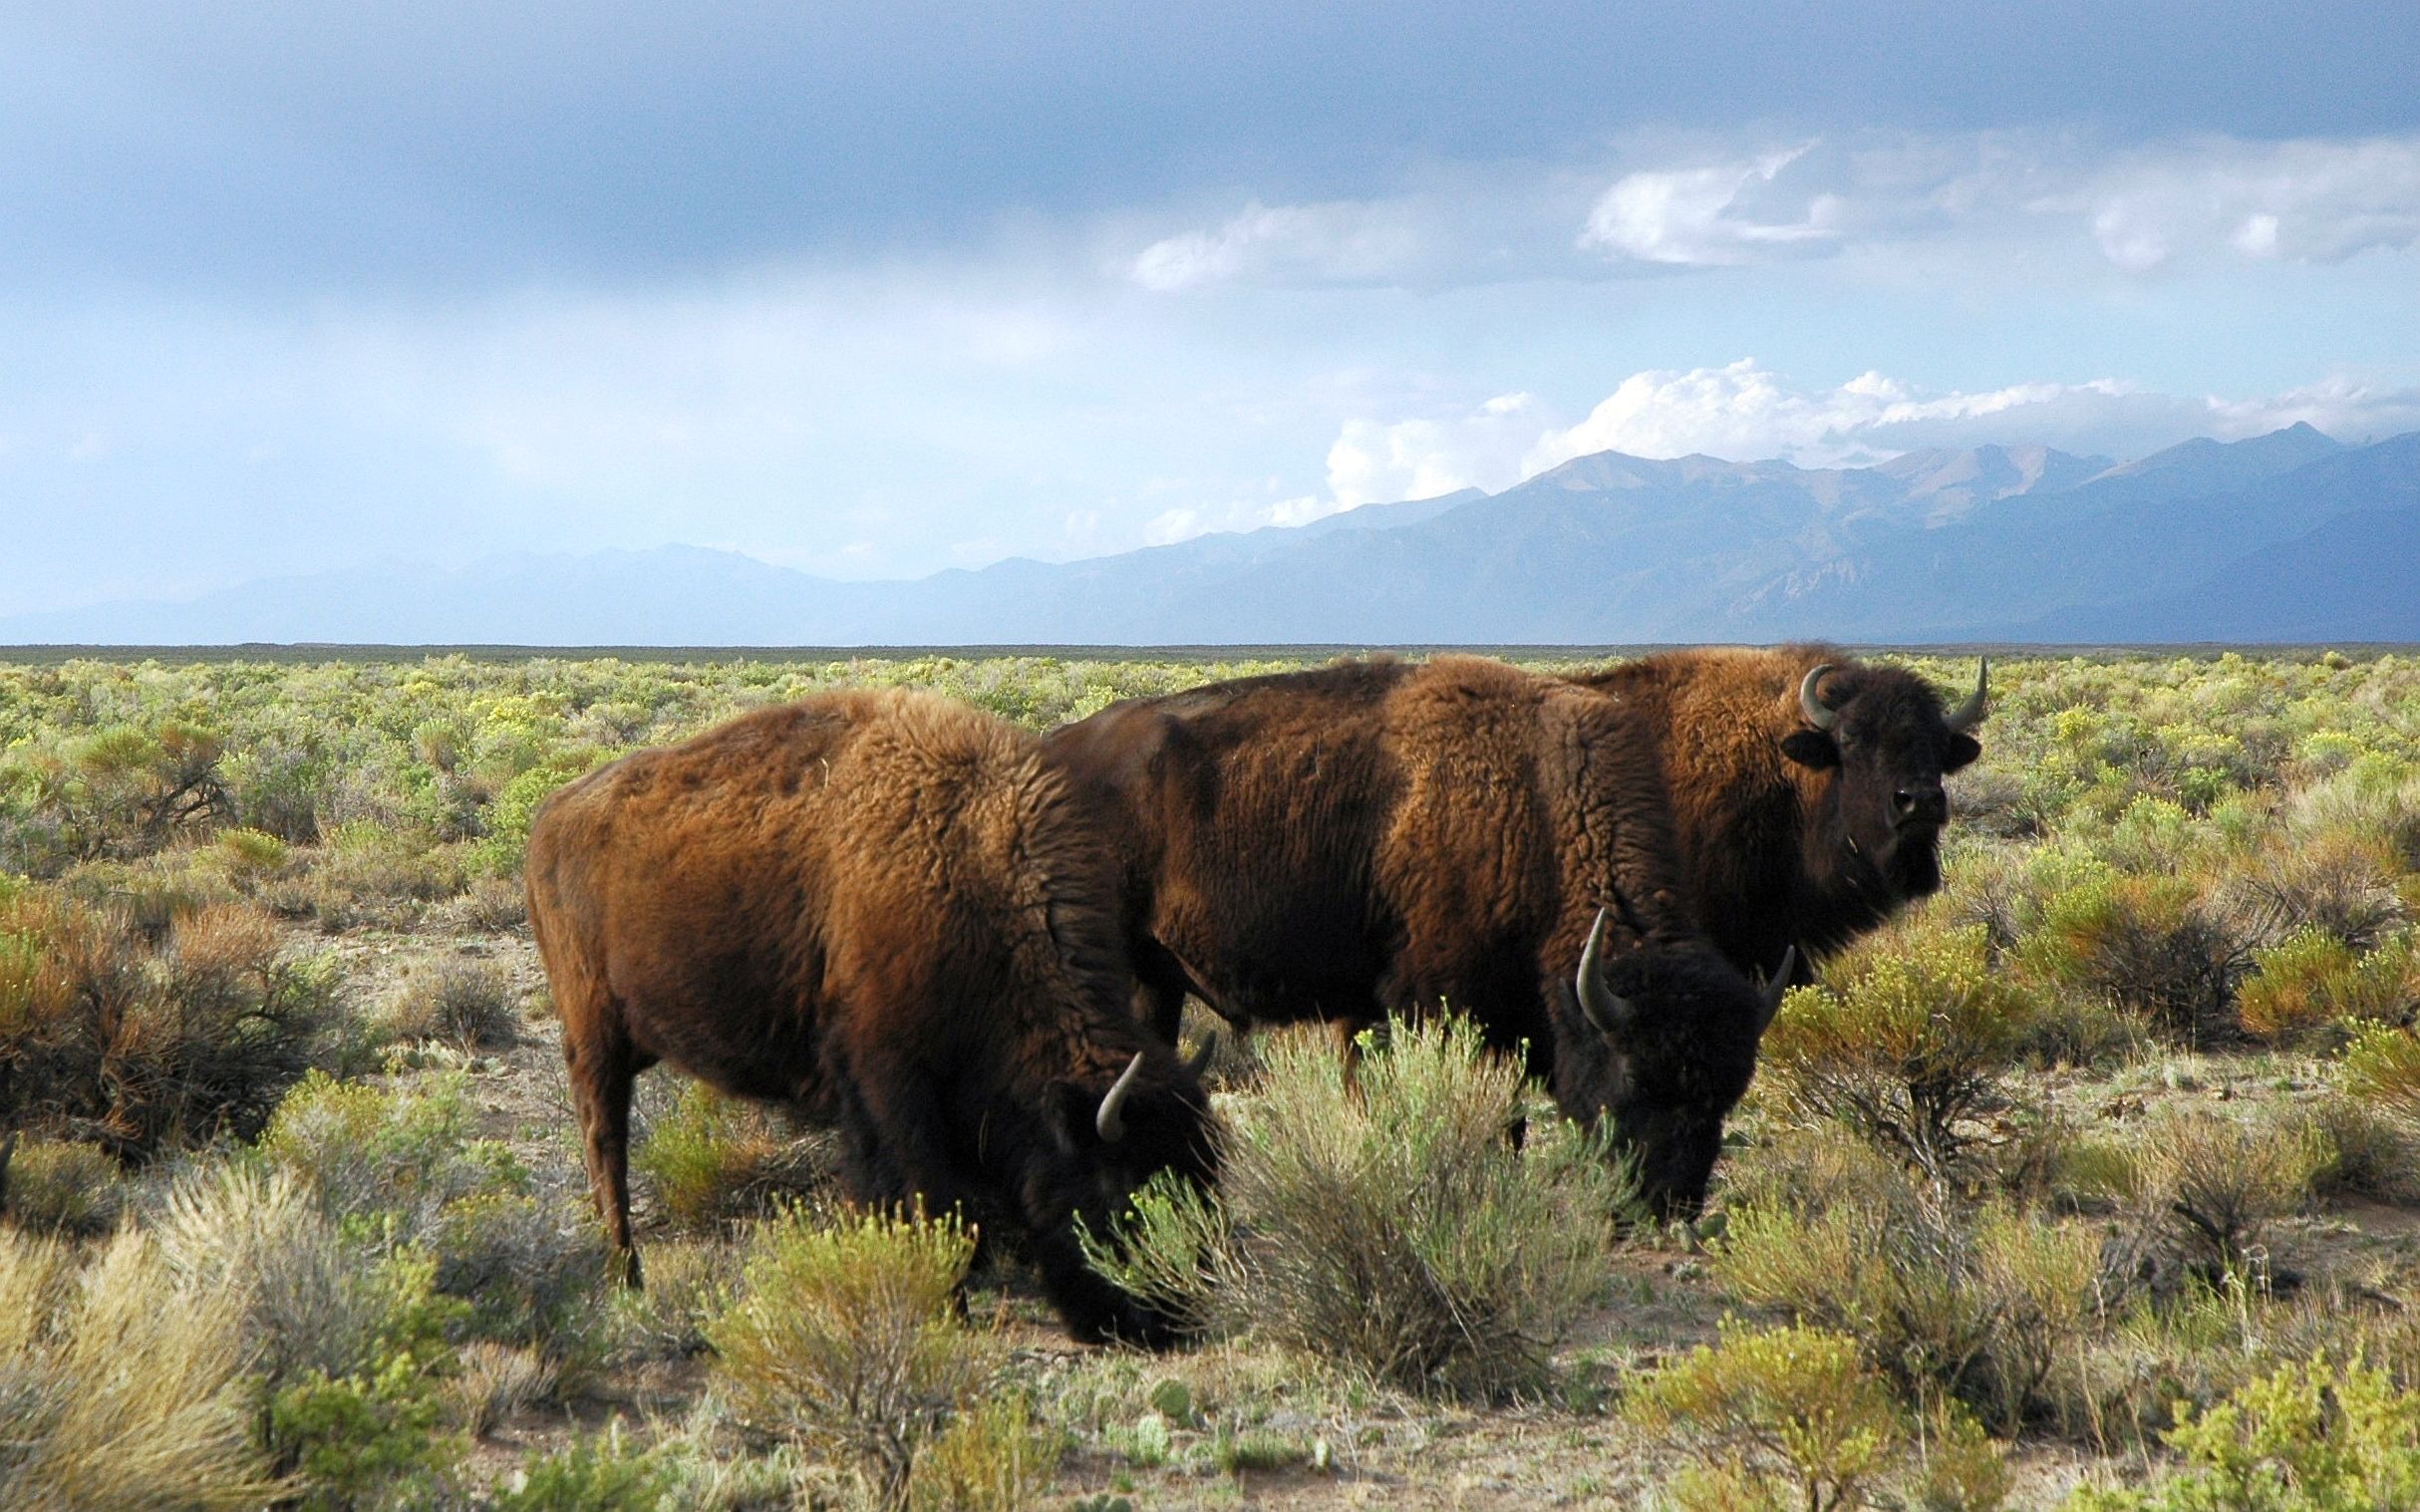
landscape, nature, open, prairie, cloudy, wildlife, cattle, herd, pasture, grazing, brown, mammal, flora, fauna, plain, plants, greenery, blue sky, feeding, eating, fields, grassland, animals, furry, grasslands, mammals, vertebrate, day, grounds, bison, ecosystem, tundra, grasses, lands, two animals, cattle like mammal, cow goat family, muskox, buffaloe